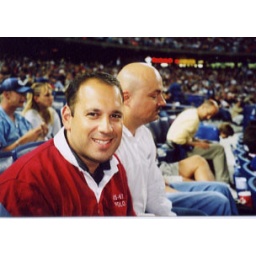
Anthony Edwards is bent over in the yellow shirt in the background